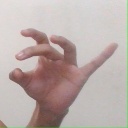
अक्षर: ओ